Albanian Air Force

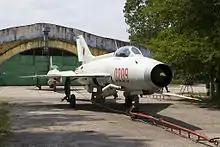
Chengdu F-7s of the Albanian Air Force parked outside the hangar at Tirana airport

After World War II, the Albanian Air Force finally came into existence on 24 April 1951 when Albania was equipped with Soviet aircraft. The first squadron was equipped with Yak-9Ps. The first jet fighter to enter service was the MiG-15bis, entering service on 15 May 1955, followed by the MiG-17F. Some of the MiG-15s were Soviet fighters used and then withdrawn from the North Korean Air Force. The MiG-19 (NATO code "Farmer") became the backbone of the Albanian Air Force. 12 MiG-19PM were delivered by the USSR in October 1959 and in the same year pilots and specialists were sent in the USSR to obtain training for the new aircraft. An academy was founded in Vlorë in 1962. Albania cut diplomatic ties with the Soviet Union in 1962, leading to a shift to China for the supply of necessary parts to maintain its MiGs. After the collapse of USSR-Albanian relations, significant numbers of Shenyang J-6 fighters (Chinese copy of the MiG-19S), were acquired from China. In the early 1970s, Albania exchanged its lot of MiG-19PM fighters with 12 more advanced, Chengdu J-7A fighters (Chinese copy of the Soviet-built MiG-21). Two of them were lost in incidents in the early 1970s and eight had problems with lack of batteries in the early 1980s.